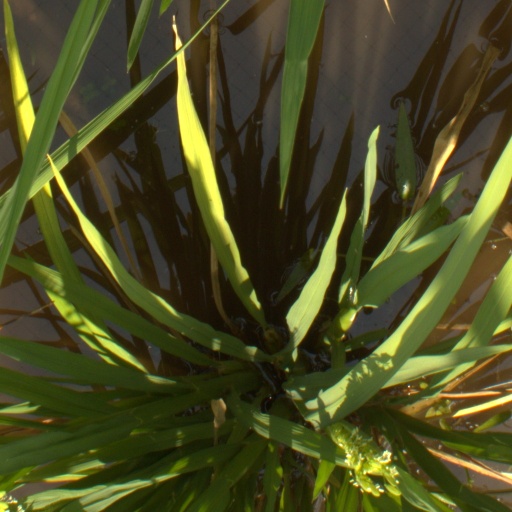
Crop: rice